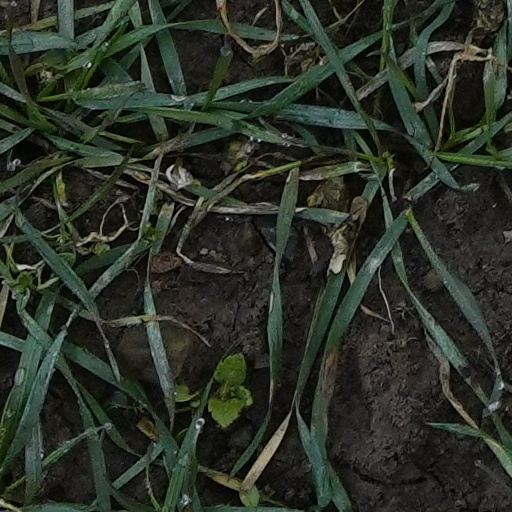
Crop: wheat